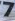
Number: 7